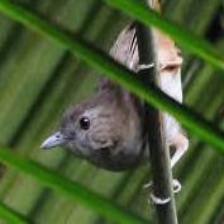
Species: ABBOTTS BABBLER
Scientific name: MALACOCINCLA ABBOTTI